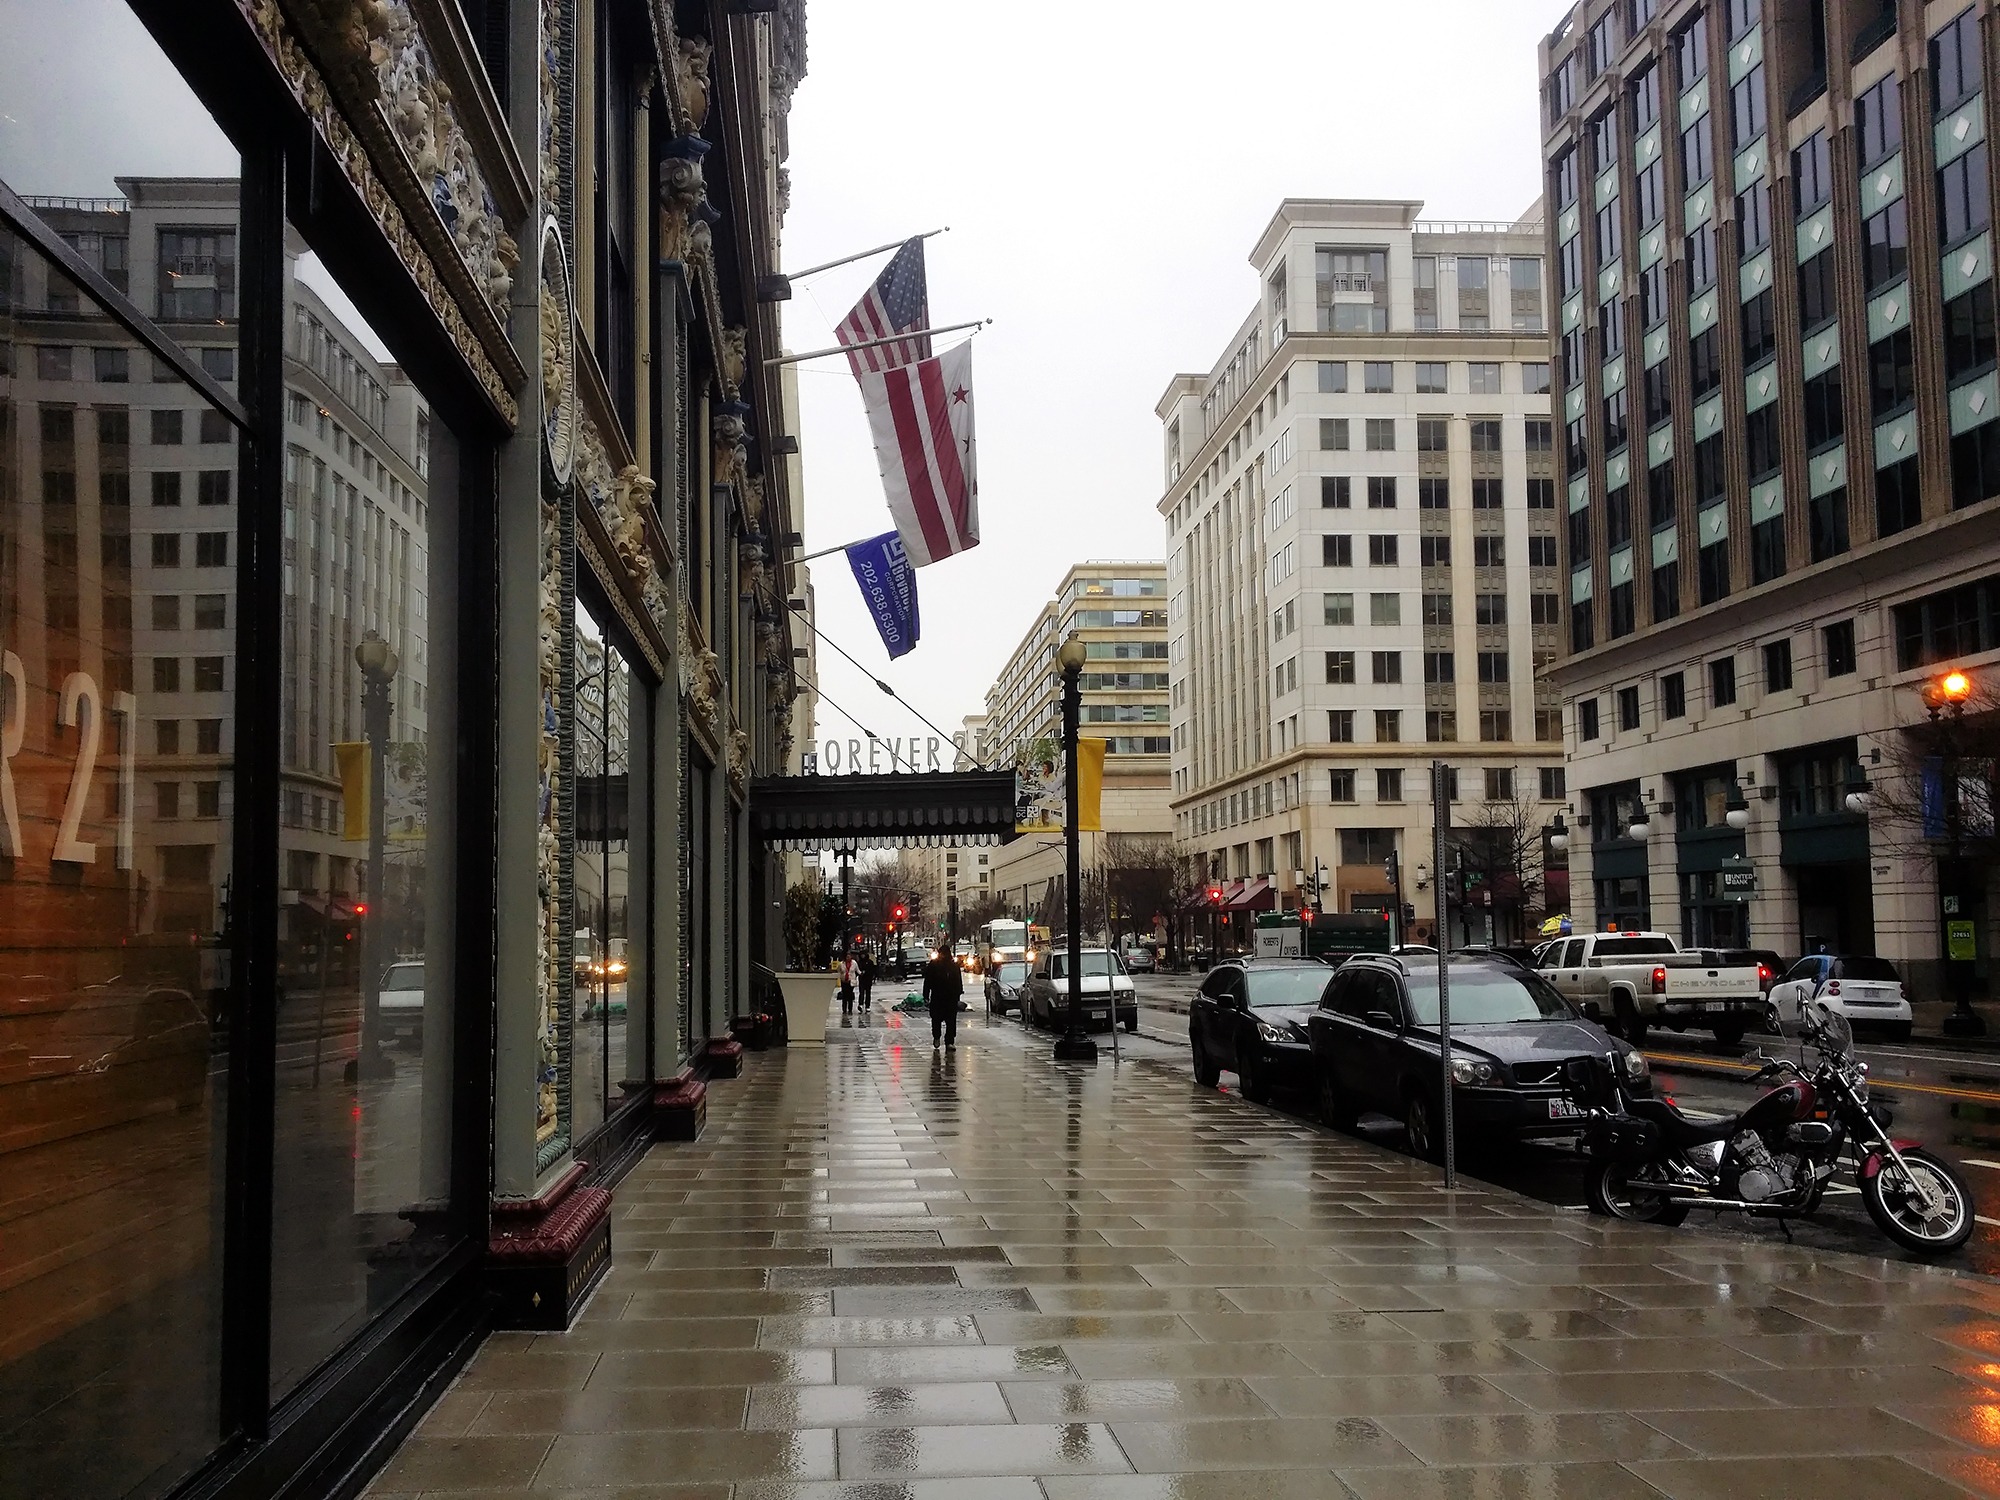
pedestrian, road, street, town, building, city, urban, cityscape, downtown, waterway, dc, infrastructure, neighbourhood, washington dc, urban area, human settlement, metropolitan area